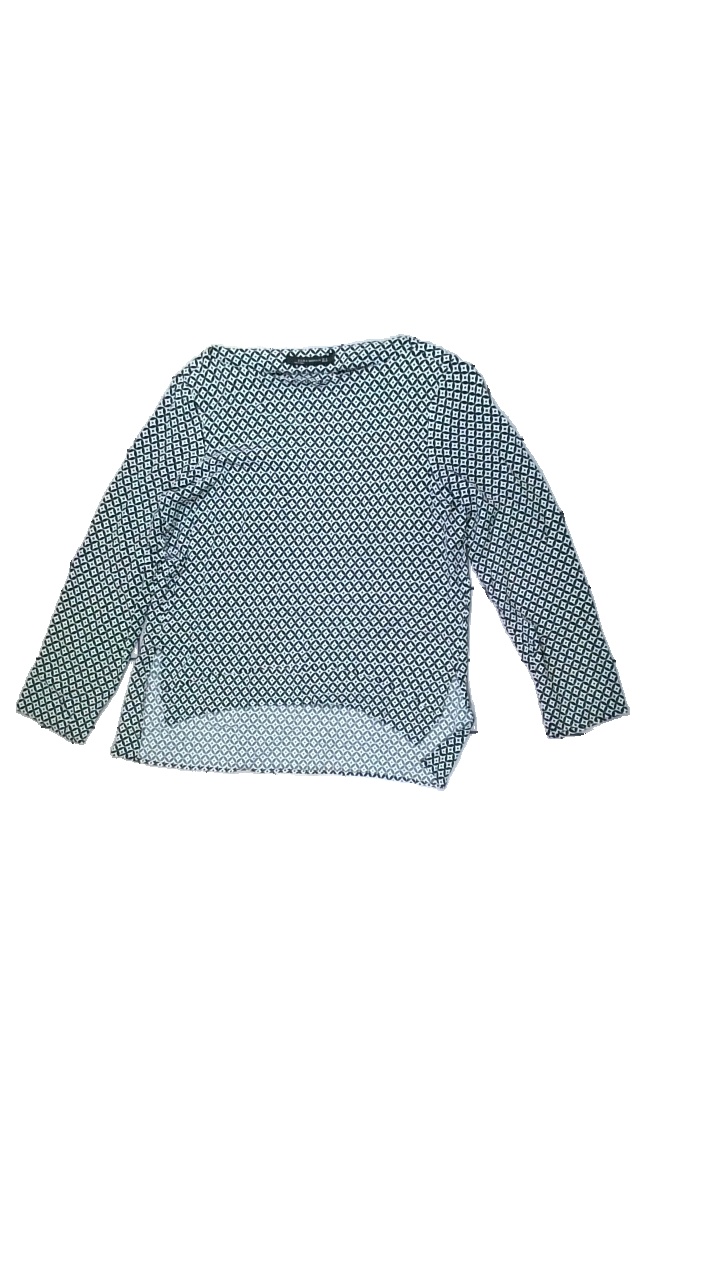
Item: Blouse (Ladies)
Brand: Zara
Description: Black and white blouse with pattern
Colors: White, Black
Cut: Regular, C-collar
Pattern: Other
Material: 100% Viscose
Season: All
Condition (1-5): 5
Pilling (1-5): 5
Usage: Reuse
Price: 50-100